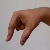
The image shows a hand gesture representing the letter 'Q' in Indian Sign Language.